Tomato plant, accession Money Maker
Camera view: vertical (180 deg); turntable rotation: 30 degrees
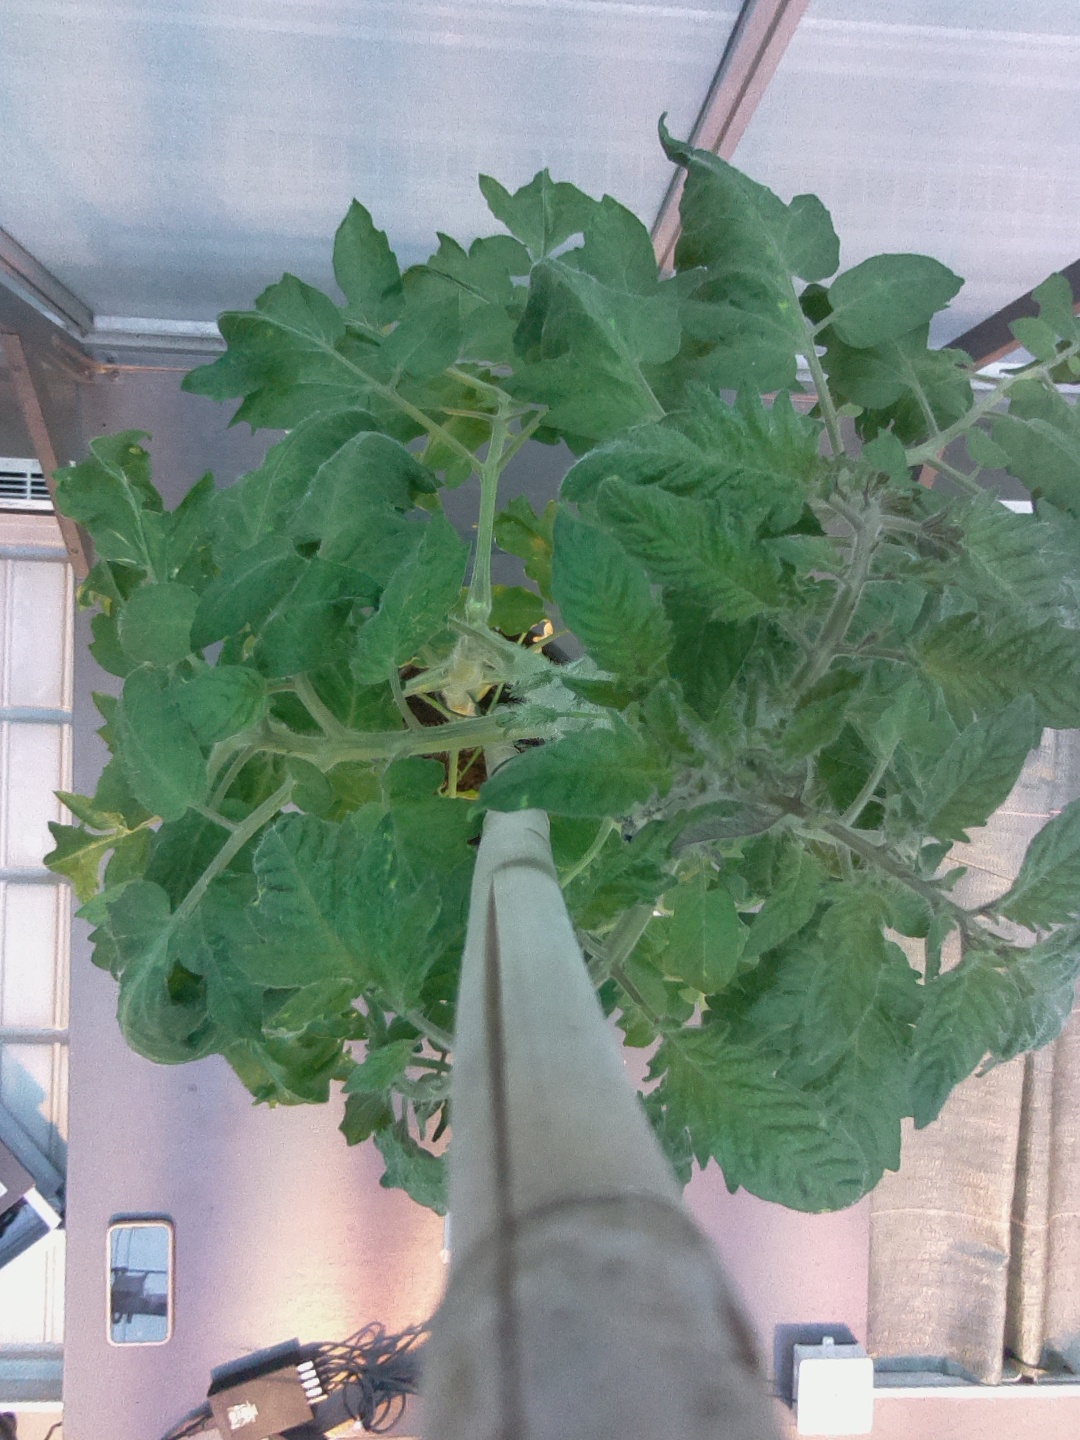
BBCH growth stage 63: 30%-40% of flowers open